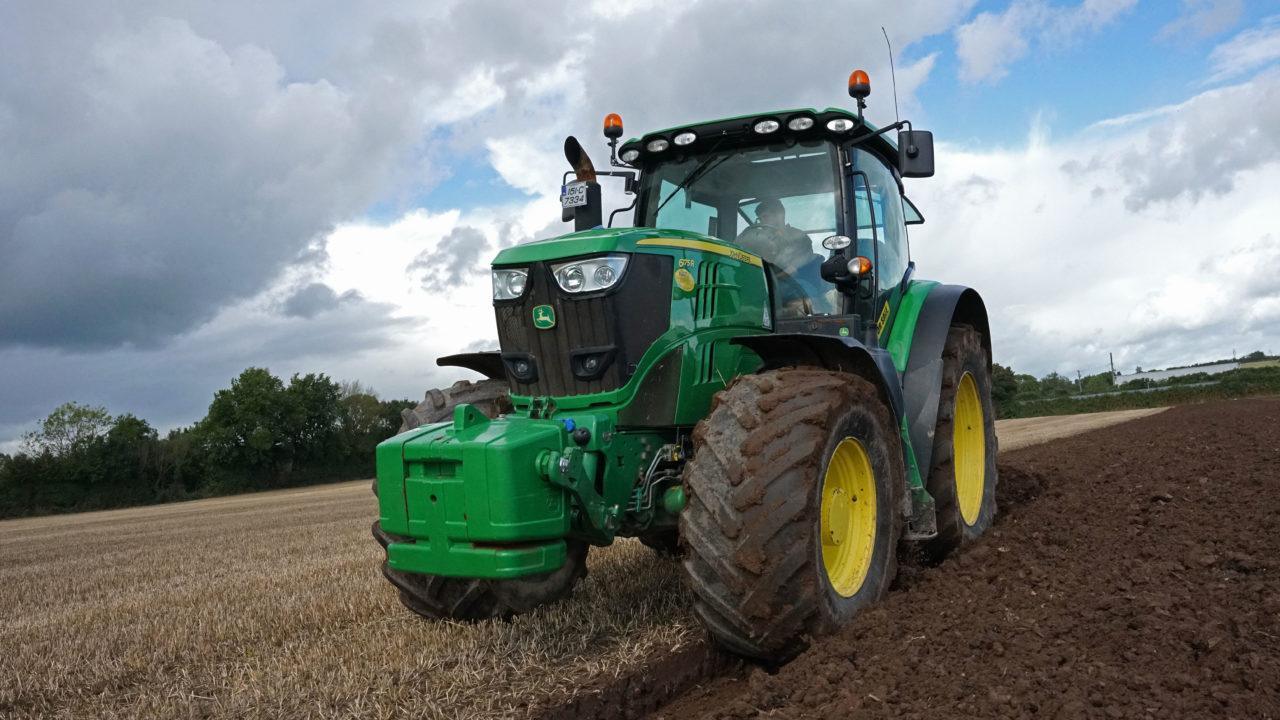
Trekta kubwa la kijani litumikalo kulima shamba kubwa tayari kwa ajili ya kupanda mimea mbalimbali ili kupata mazao yatakayotumiwa na binadamu, anga likiwa na mawingu mengi meupe na machache meusi, kuashiria hali ya mvua.